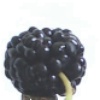
Label: mulberry